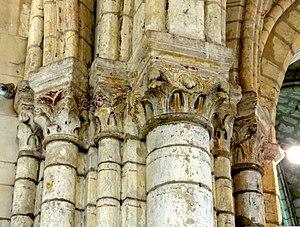
Abside, arcade vers la croisée, chapiteaux côté sud.
L'église Saint-Étienne est une église catholique paroissiale située à Fosses, en France. Elle a été édifiée pendant deux campagnes de construction, dont la première entre 1170 et 1200 porte sur le chœur, le croisillon nord, l'absidiole nord, la nef et les deux bas-côtés. Ces derniers ont cependant été reconstruits au XVIᵉ siècle. Le croisillon sud et la chapelle de la chapelle de la Vierge ont été ajoutées pendant la seconde campagne vers 1230 / 1240 environ, et présentent ainsi des différences par rapport à leurs homologues au nord. L'ensemble est de style gothique primitif, comme l'indiquent le remarquable clocher et la sculpture des chapiteaux, qui sont de belle facture et représentent de façon assez naturaliste quelques éléments de la flore locale. L'on ne peut en même temps pas nier l'influence persistante de l'architecture romane, qui se traduit par la forme en plein cintre des fenêtres issues de la première campagne, et par le plan en hémicycle du chœur, que l'église de Fosses partage avec quelques autres églises gothiques de la même époque.